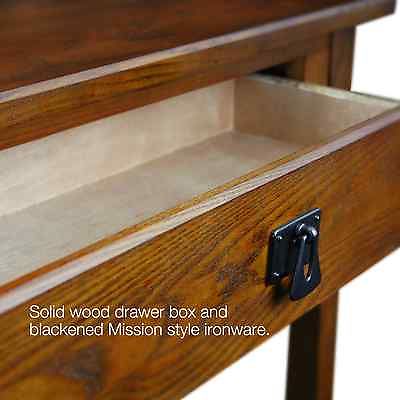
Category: table